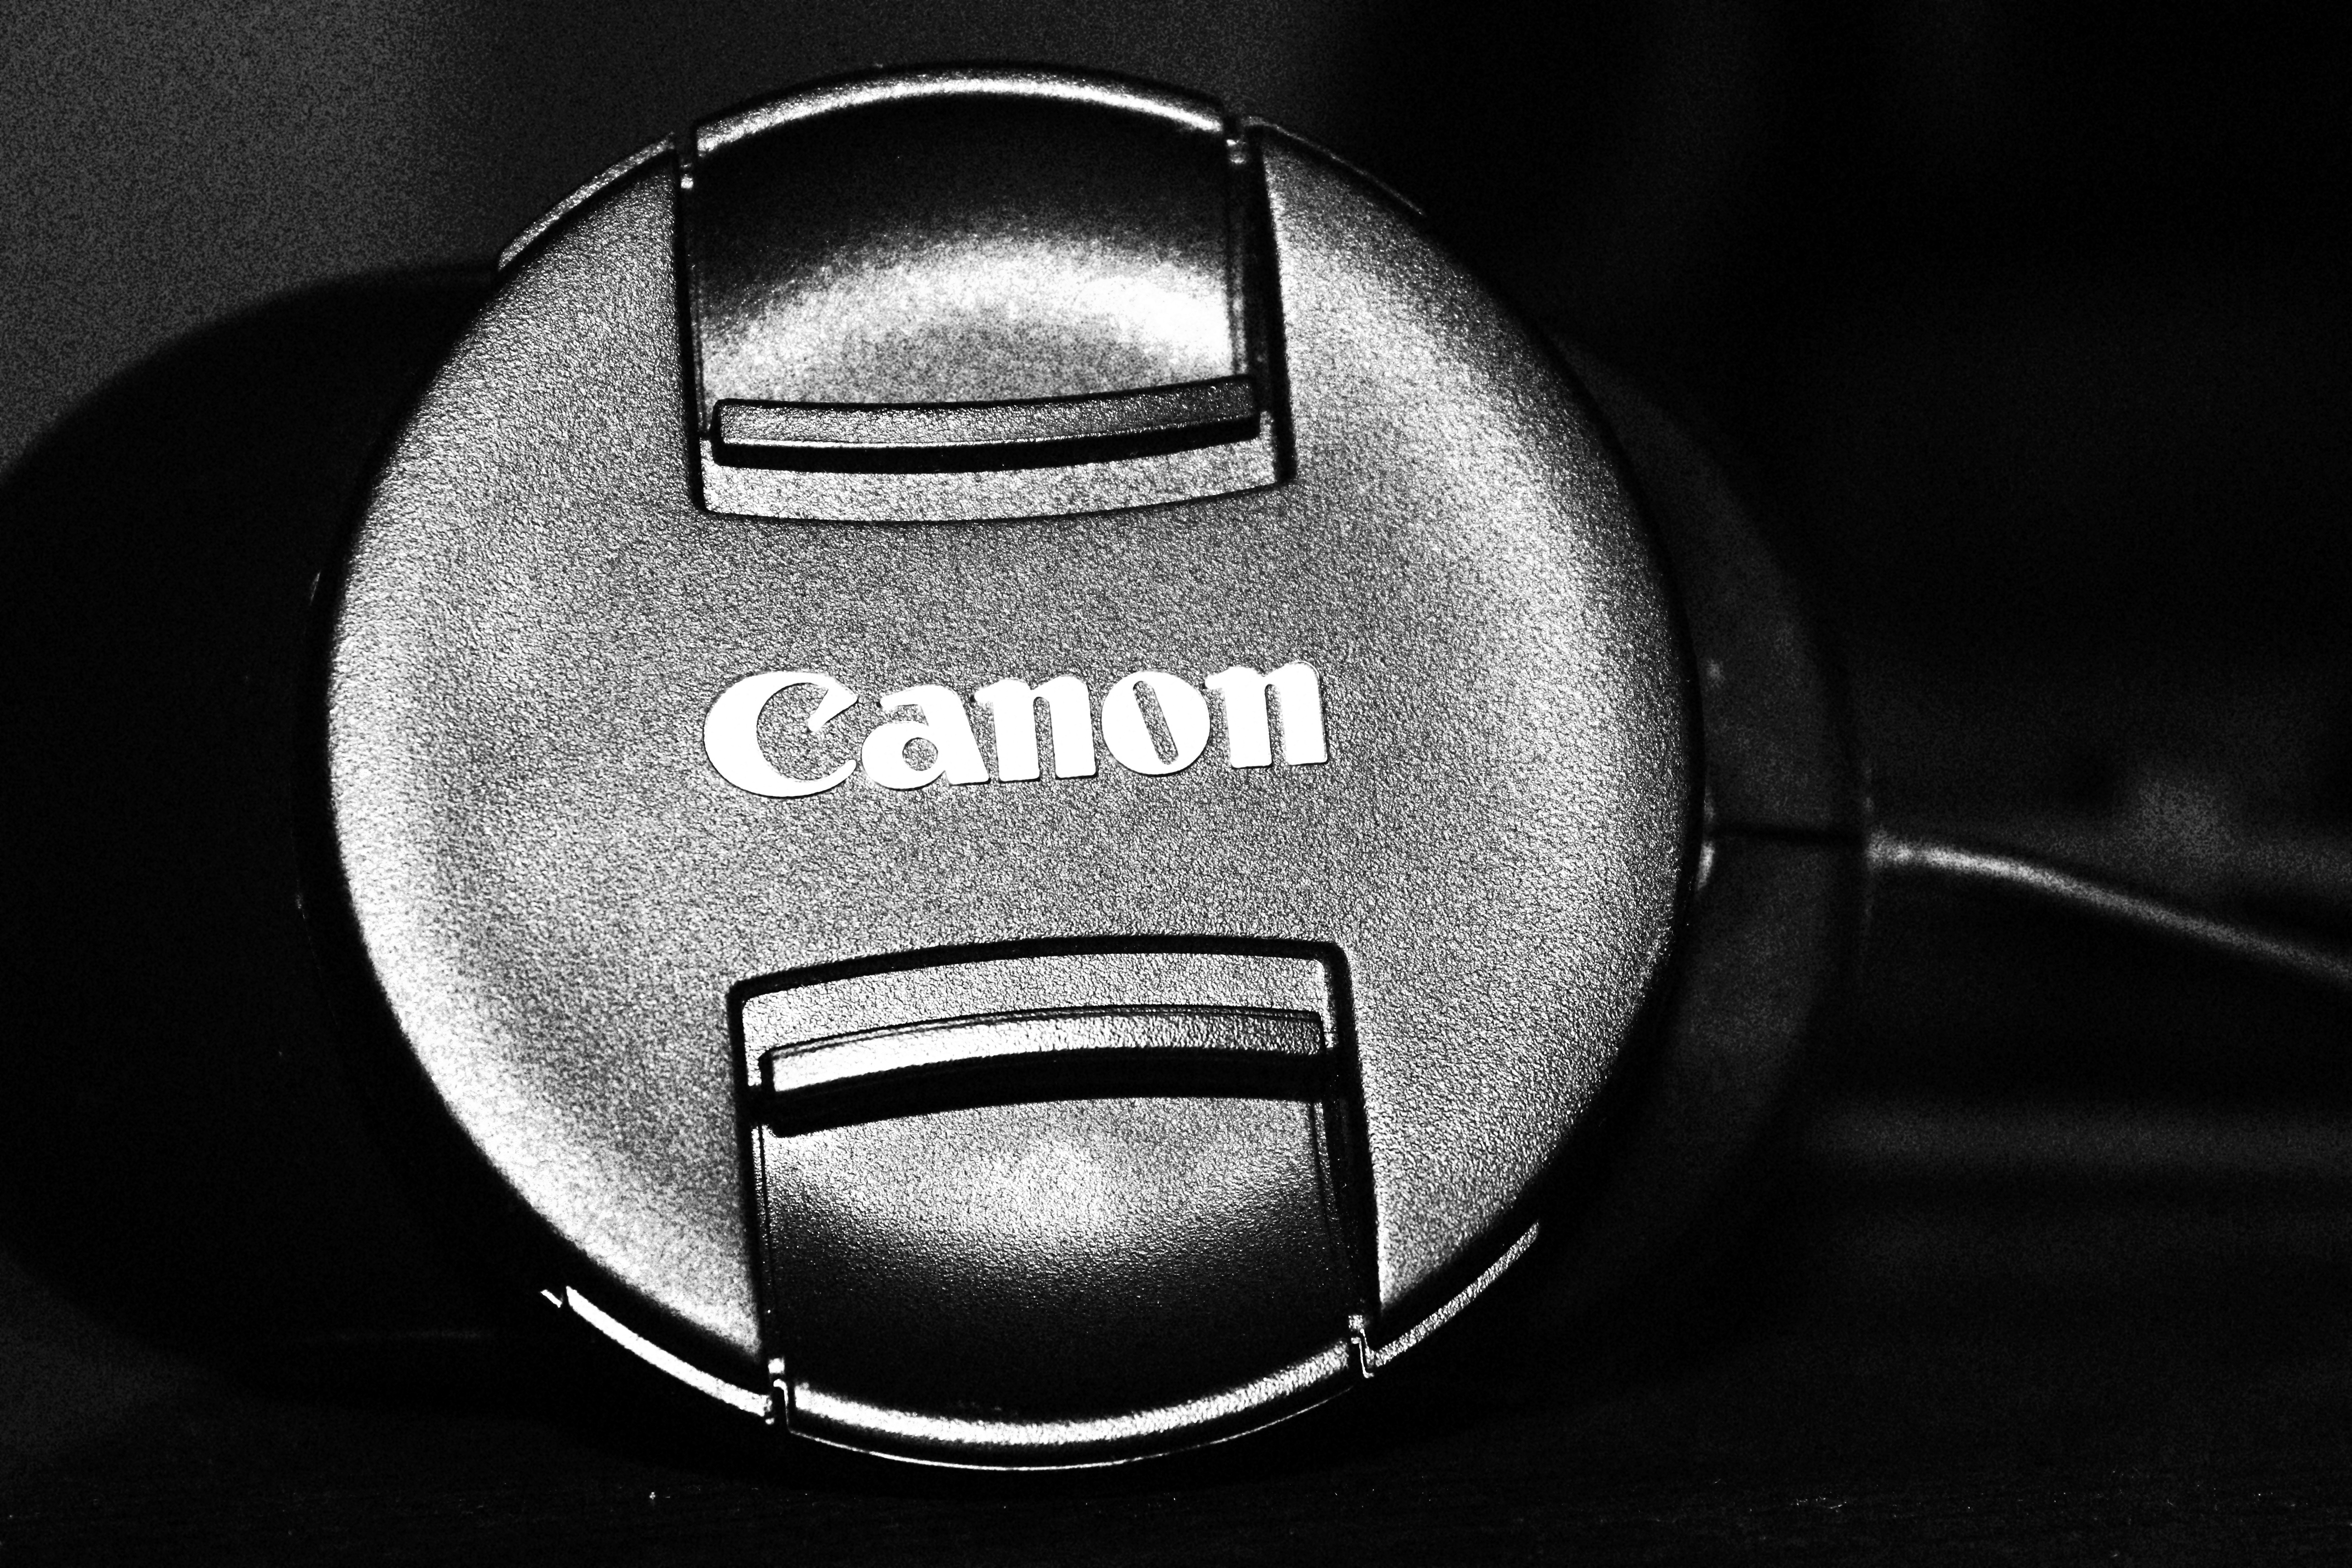
black and white, wheel, steering wheel, black, monochrome, close up, eye, gear shift, monochrome photography